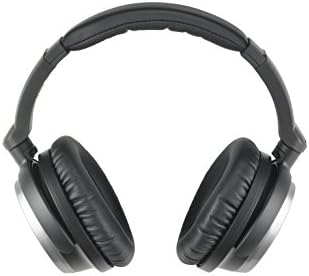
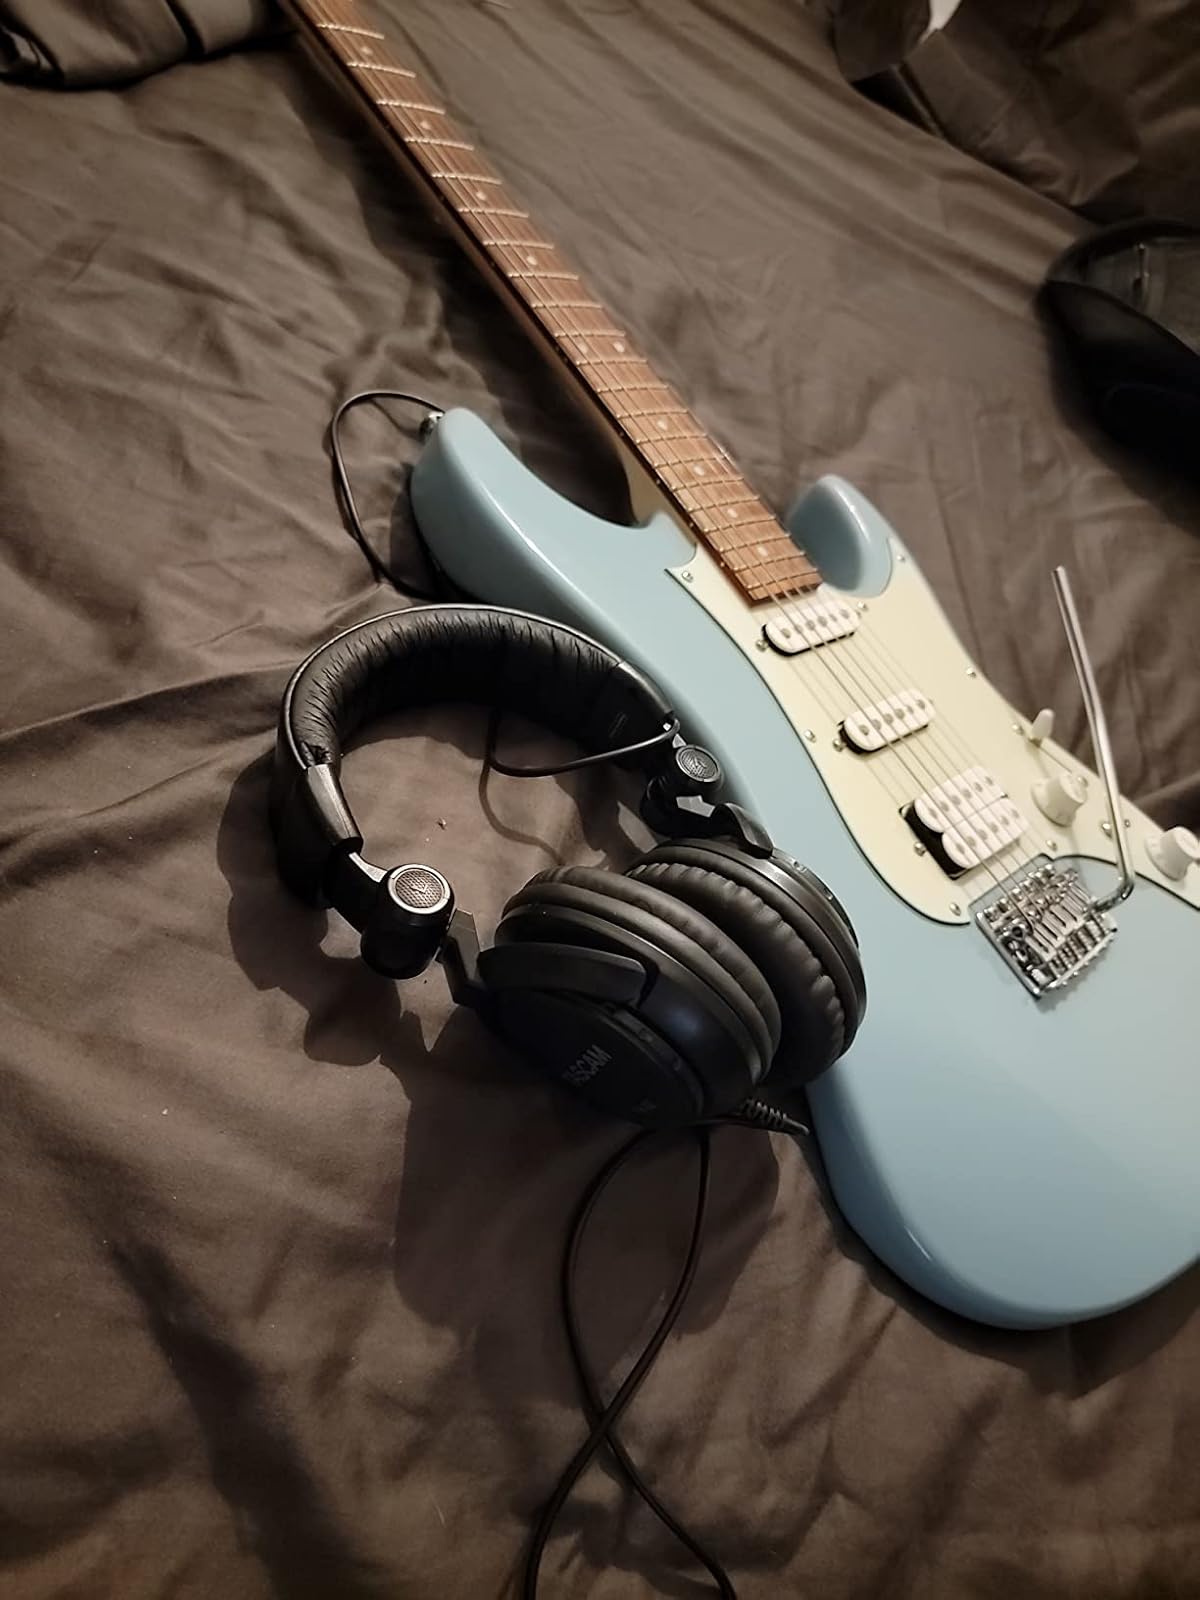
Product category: headphones
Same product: no